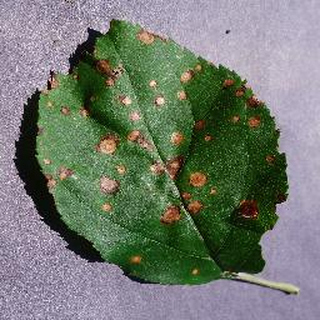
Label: apple_black_rot